Claudio Williman

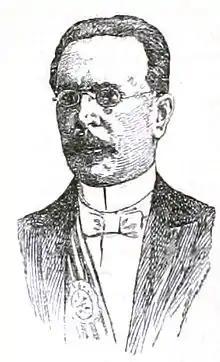

Claudio Wílliman's parents, José Williman and Antonia González, were immigrants from Galicia, Spain. José Wílliman's parents himself came from Savoy, France, with Alsatian roots.